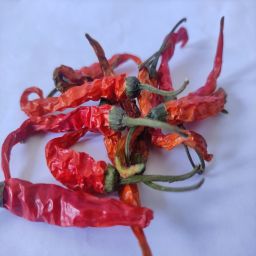
Crop: Chile Pepper
Quality: Dried